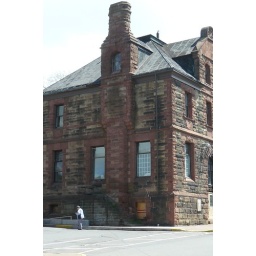
The only building in the world with a window in the chimney.